Moody Barn

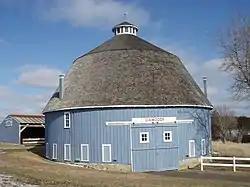

The Moody Barn is a round barn in Chisago Lake Township, Chisago County, Minnesota, United States. The farm was first homesteaded in 1871 by Elof and Eva Modig, who emigrated from Sweden. The couple raised five children and grew wheat on their farm, as was common in the 1870s. By the 1890s Minnesota farming had begun to diversify, with cheese and butter production becoming popular and distributed by cooperative creameries. In 1915 Charles Moody, one of the sons, decided to build a modern round barn.